Firefly Wedding

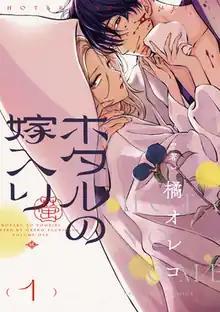
First volume cover

is a Japanese manga series written and illustrated by Oreco Tachibana. It began serialization on Shogakukan's "Ura Sunday" manga website and "MangaONE" app in January 2023.